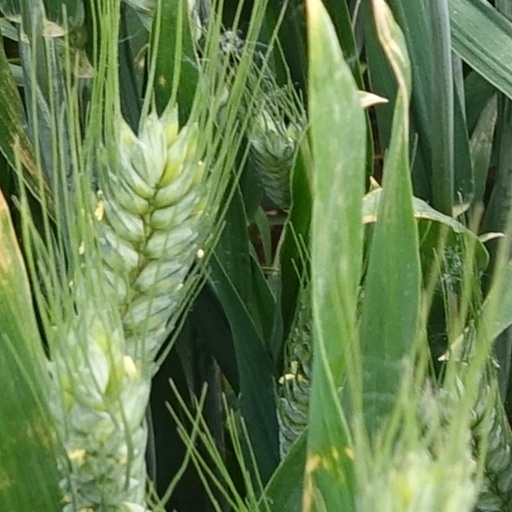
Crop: wheat